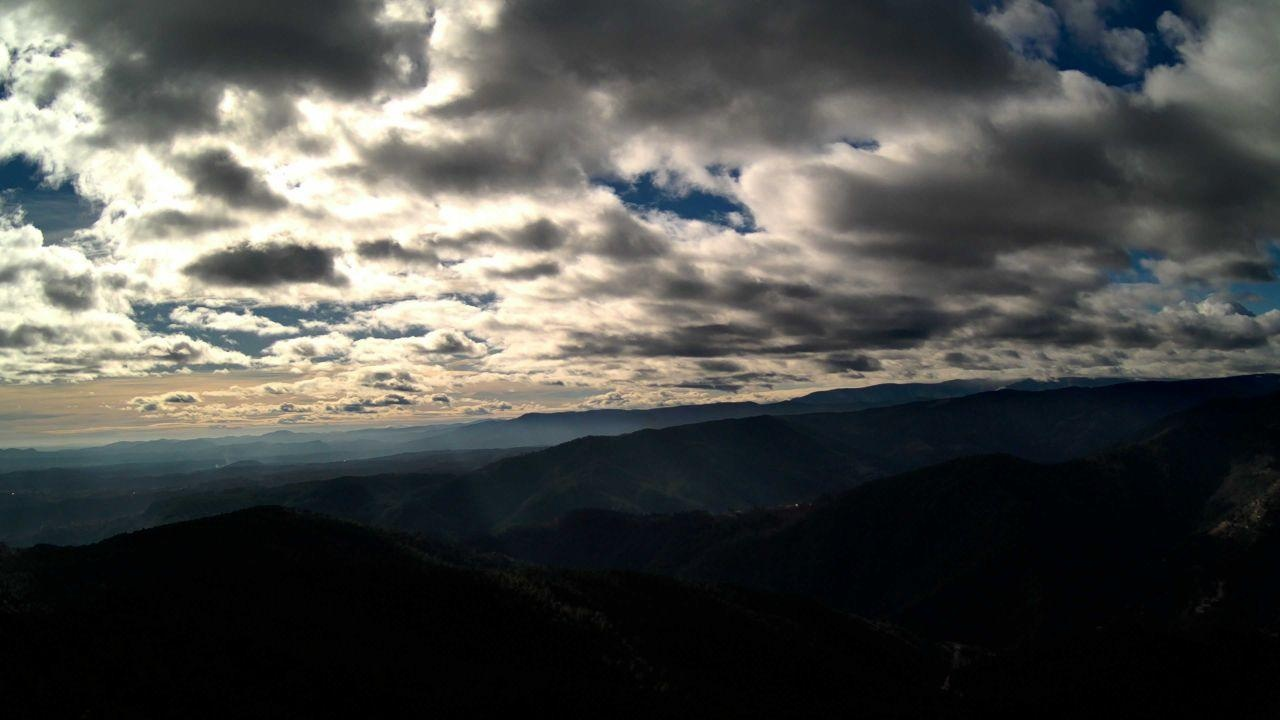
Fire: no
Smoke: yes